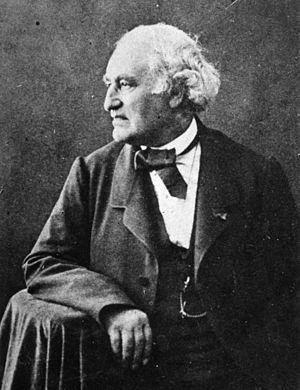
Léon TALABOT
La Société des hauts-fourneaux, forges et aciéries du Saut-du-Tarn est une ancienne entreprise sidérurgique à Saint-Juéry, dans le département du Tarn. Elle tire sont nom de la chute d'eau de la rivière Tarn dont l'exploitation a donné naissance à l'activité métallurgique.
Joseph Léon Talabot né le 5 février 1796 à Limoges et décédé le 23 septembre 1863 à Soisy-sous-Montmorency est un maître de forges français, député de la Haute-Vienne de 1836 à 1848.